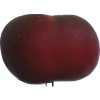
Label: nectarine_flat